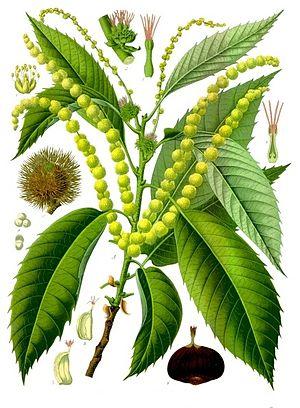
Le châtaignier commun est un arbre à feuillage caduc de la famille des fagacées. Il produit des fruits : les châtaignes. Lorsqu'il est en nombre sur un territoire délimité, il forme une châtaigneraie.